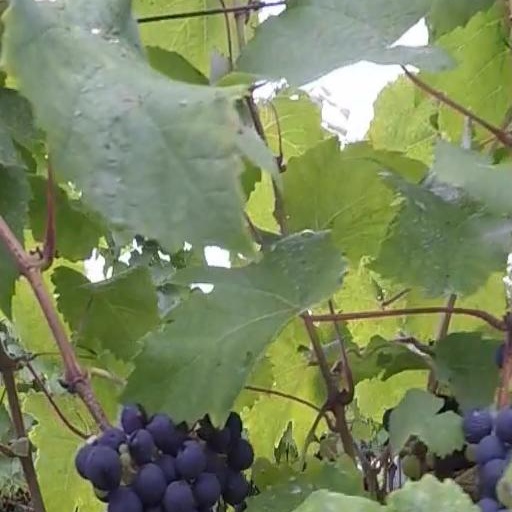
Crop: grape